History of Buddhism

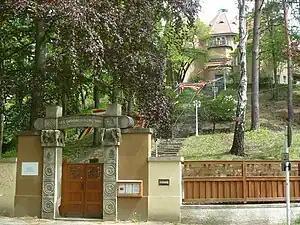
Das Buddhistische Haus, a Theravada Buddhist vihara in Berlin, Germany. It is considered the oldest Theravada Buddhist center in Europe.

Buddhism was introduced to Japan in the 6th century by Korean monks bearing sutras and an image of the Buddha. During the Nara Period (710–794), emperor Shōmu ordered the building of temples throughout his realm. Numerous temples and monasteries were built in the capital city of Nara, such as the five-story pagoda and Golden Hall of the Hōryū-ji, or the Kōfuku-ji temple. There was also a proliferation of Buddhist sects in the capital city of Nara, known as the "Nanto Rokushū" ("the Six Nara Sects"). The most influential of these being the Kegon school (from the Chinese Huayan).